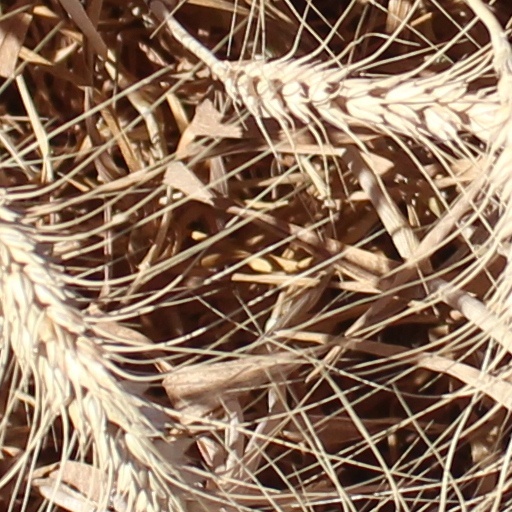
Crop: wheat